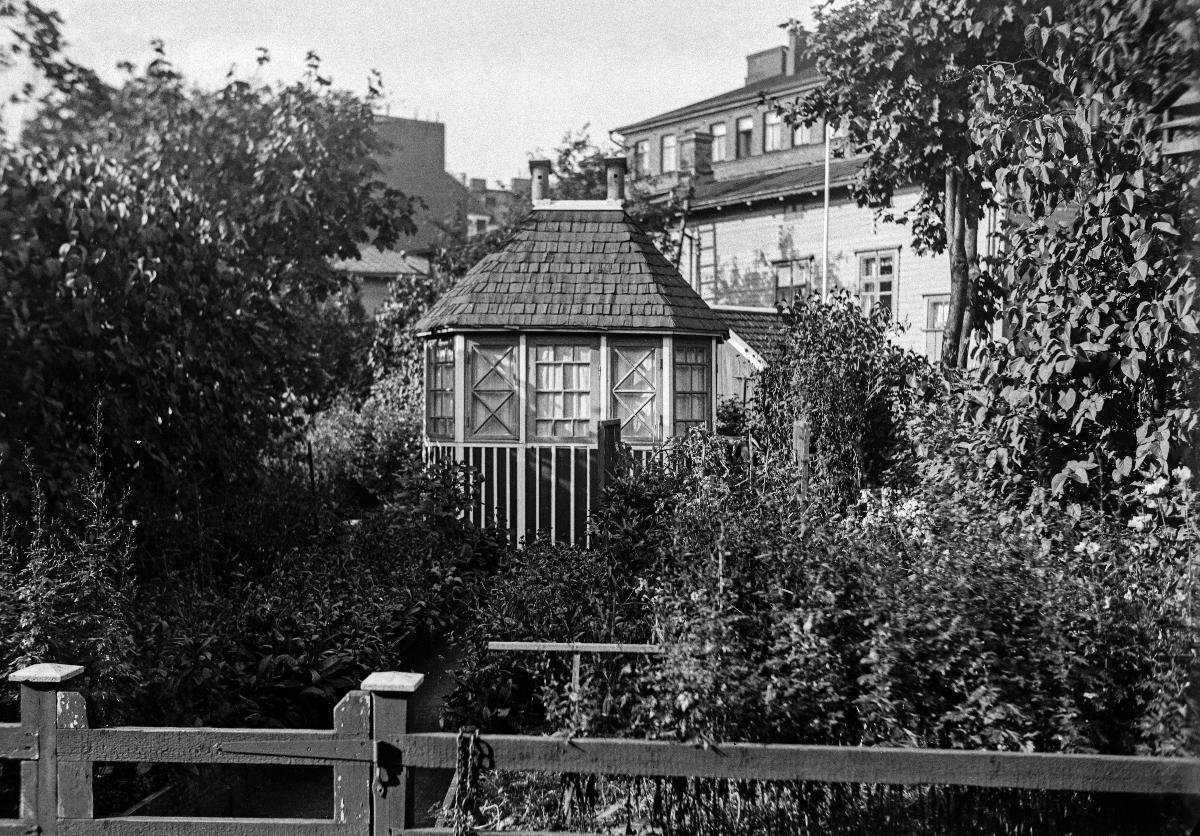
Katoavaa Helsinkiä
Försvinnande Helsingfors; Vanishing Helsinki
sisällön kuvaus: Katoavaa Helsinkiä 7.10.1933. Ruoholahdenkadun työläisten asunnot pihan puolelta. content description: Vanishing Helsinki 7.10.1933. The inner yard of the workers' apartments at Ruoholandenkatu. innehållsbeskrivning: Försvinnande Helsingfors 7.10.1933. Arbetarbostäderna vid Gräsviksgatan från gårdssidan.
Kuvaaja: Sundström, Hugo, kuvaaja
Vuosi: 1933
Paikka: Suomi, Uusimaa, Helsinki
Aiheet: rakennukset; puurakennukset; kaupungit; arkkitehtuuri; Ruoholahden villat; HBL; buildings; wooden buildings; towns and cities; architecture; timber buildings; city; cities; byggnader; träbyggnader; städer; arkitektur; Gräsviksvillorna